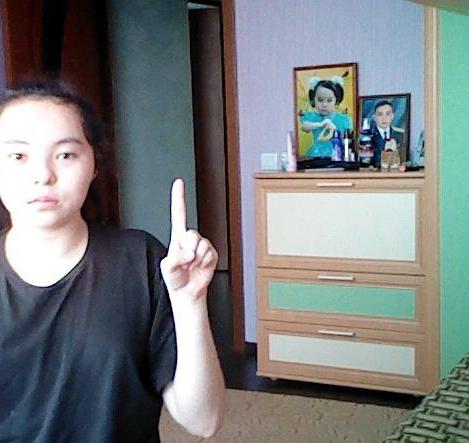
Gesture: one